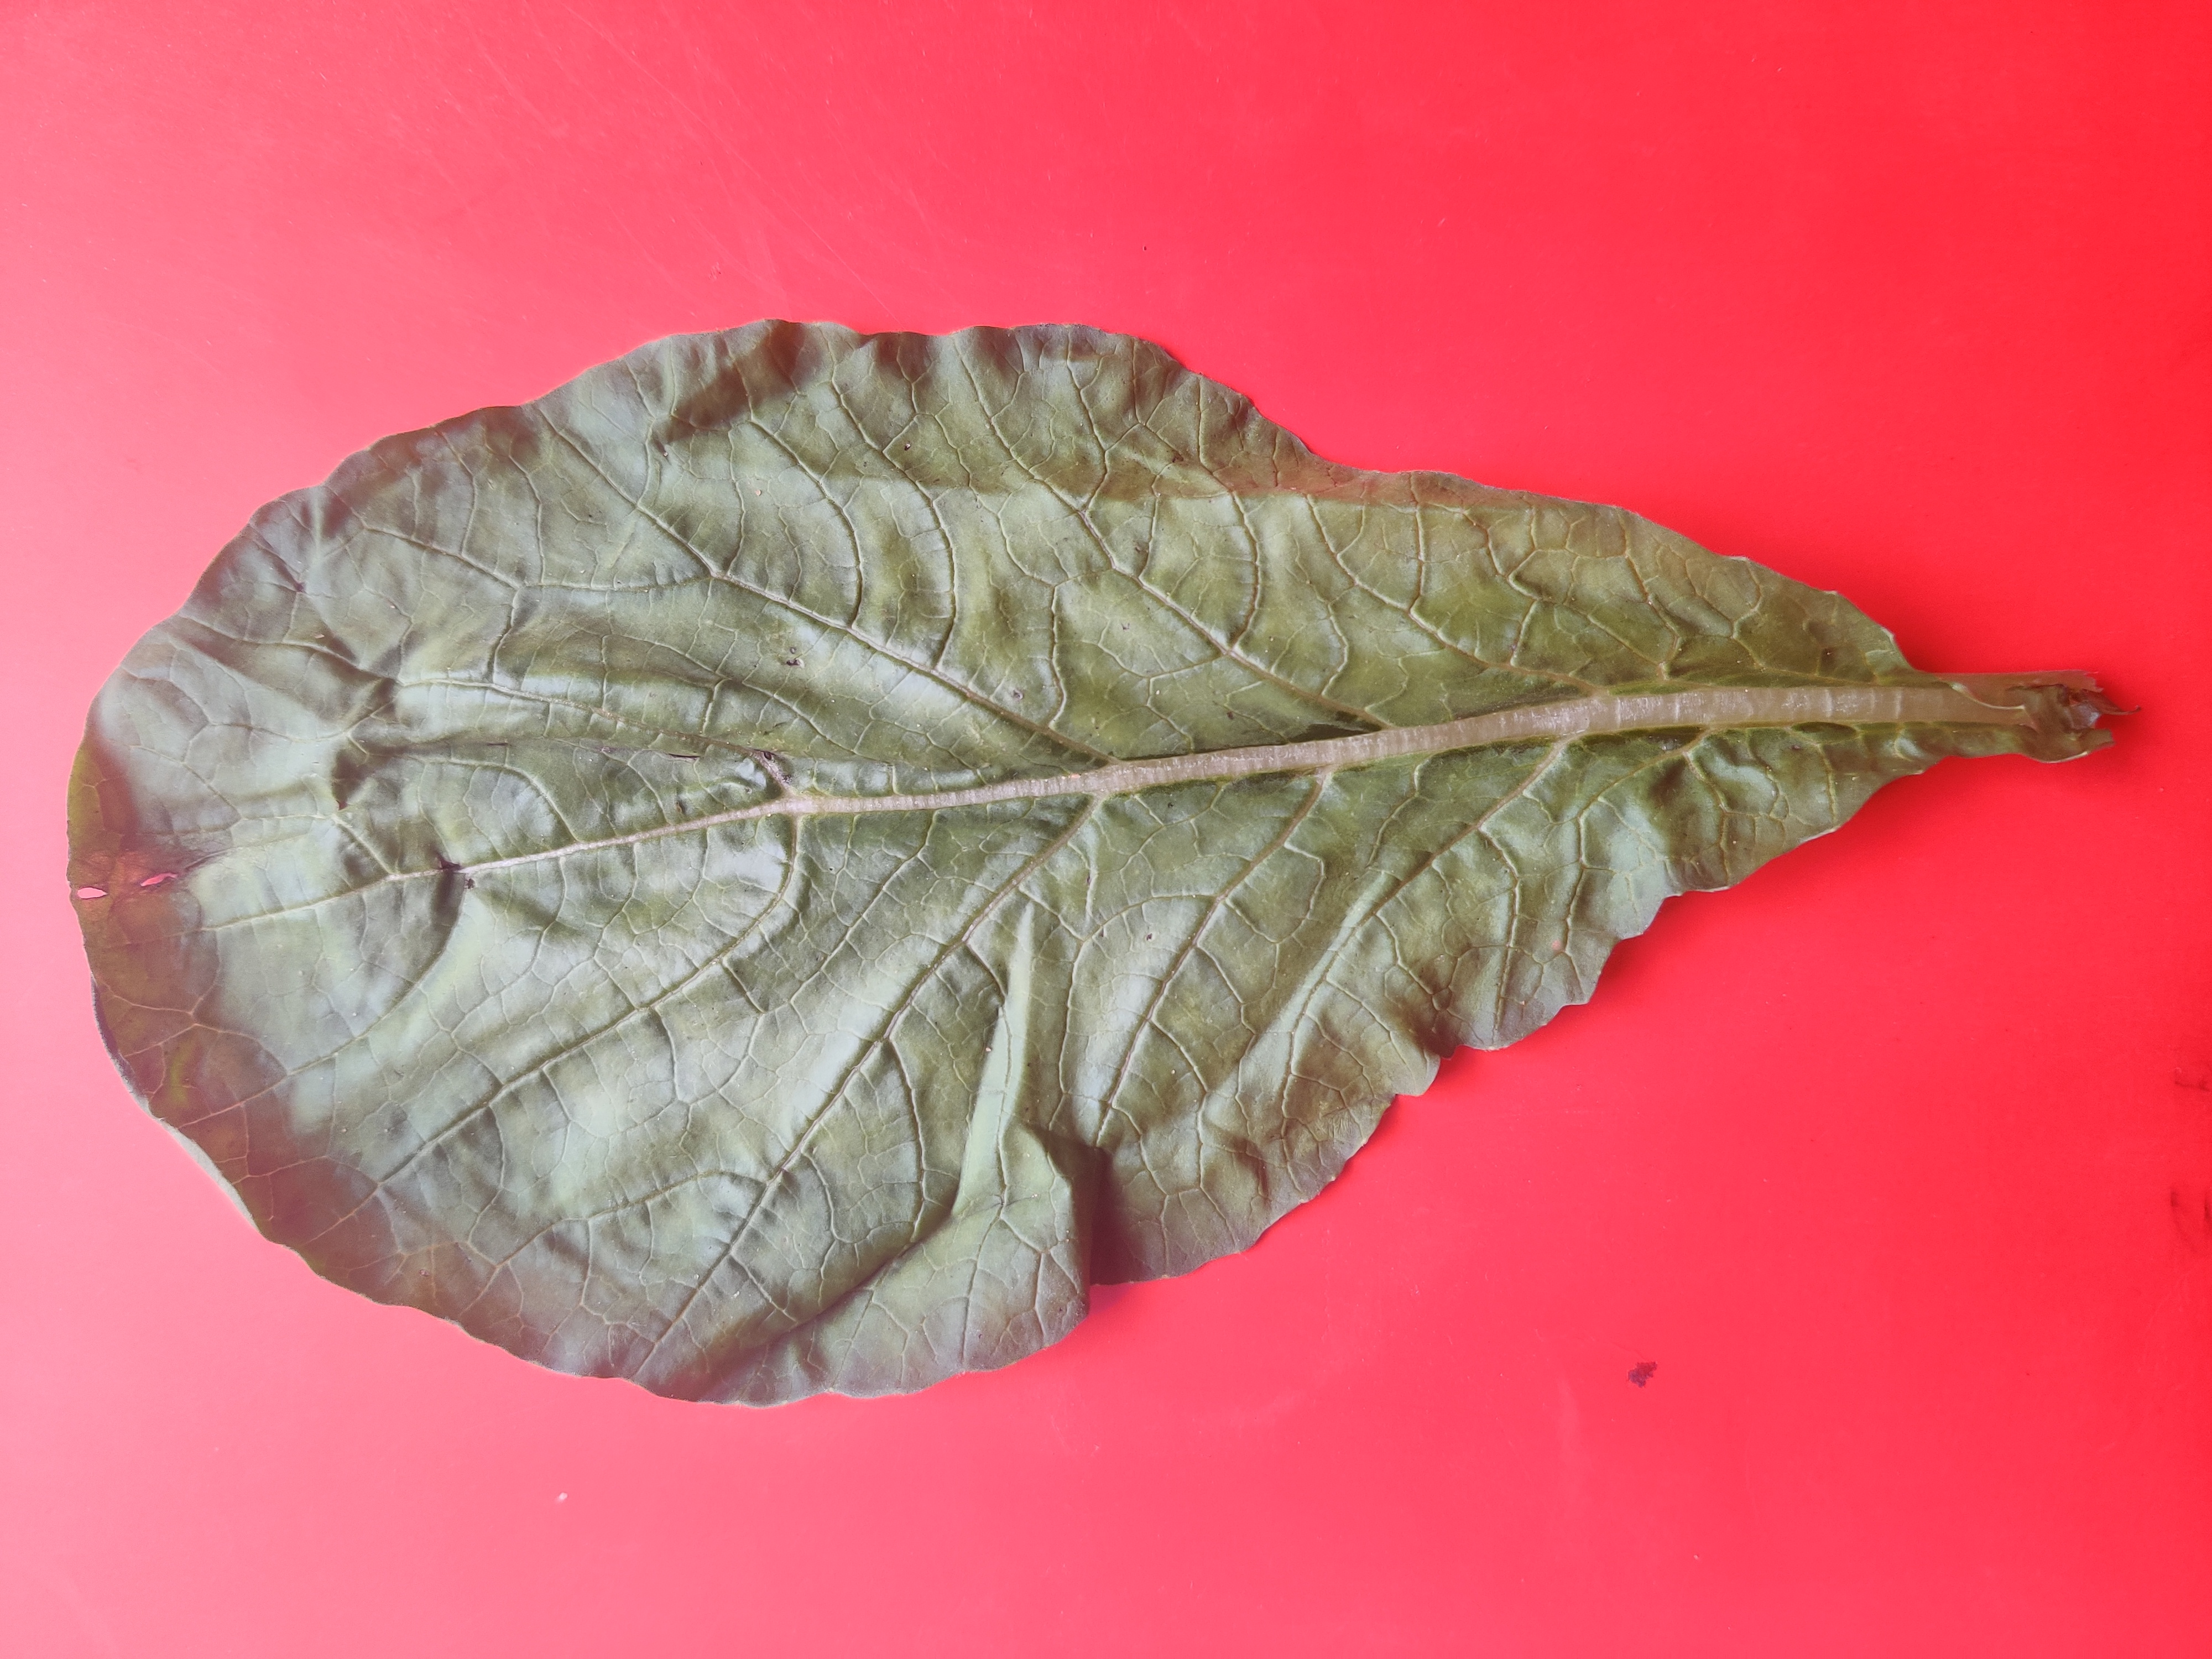
Plant: Raddish